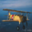
Label: airplane